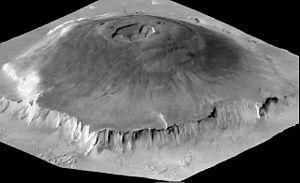
La géologie de Mars, parfois appelée aréologie, recouvre l'étude scientifique de Mars, de ses propriétés physiques, de ses reliefs, de sa composition, de son histoire et de tous les phénomènes qui l'ont affectée ou l'affectent encore.